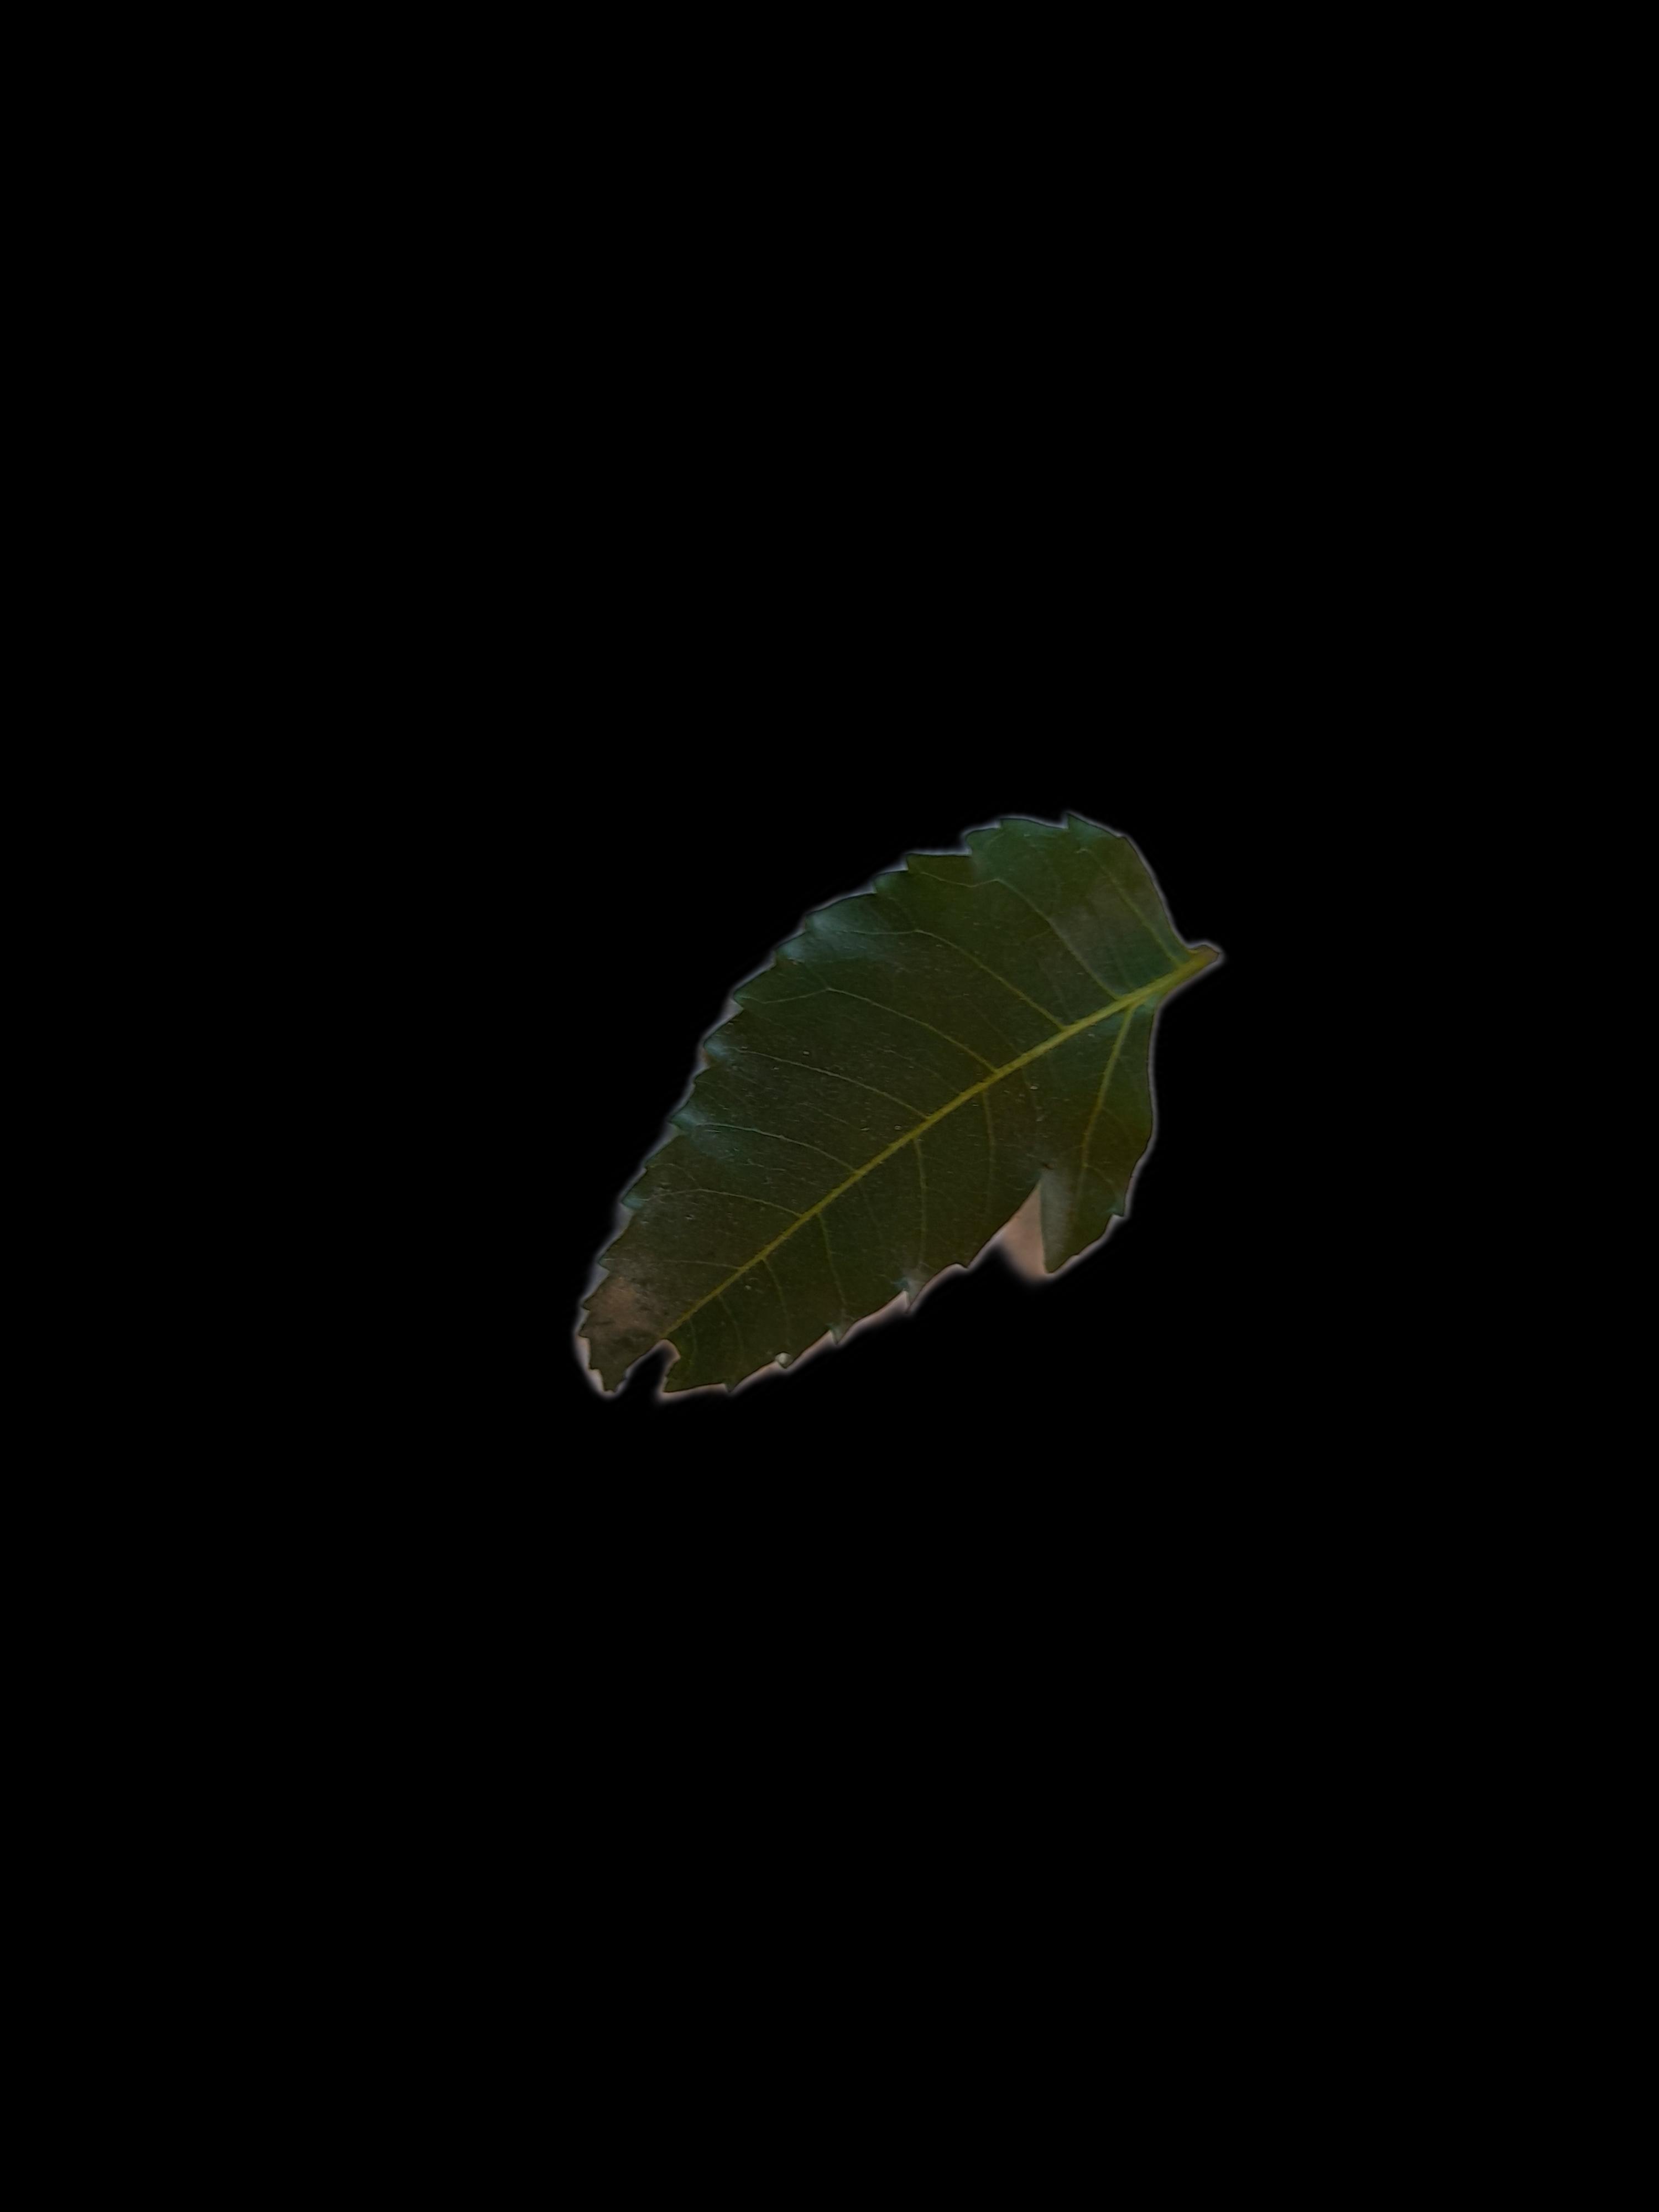
Plant: Neem